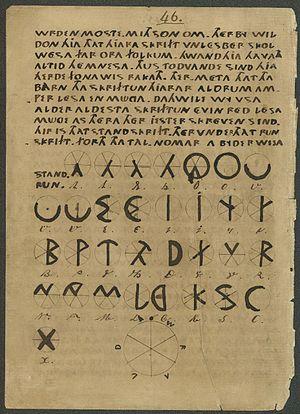
Herman Wirth, également connu sous les noms de Herman Wirth Roeper Bosch et Herman Felix Wirthor, est un chercheur néerlandais en sciences humaines ayant principalement travaillé en Allemagne et un archéologue national-socialiste, co-fondateur de l'Ahnenerbe SS. Proche des milieux völkisch, il développe une vision raciste et occultiste de l'Histoire.
La Chronique d'Ura-Linda est un manuscrit écrit en vieux frison. C'est un faux, réalisé au XIXᵉ siècle, à caractère mythologique et religieux, qui se présente comme une chronique de la Frise, depuis le Déluge jusqu'au Moyen Âge, de 2194 av. J.-C. à 803.
Albert Herrmann est un géographe et archéologue, né le 20 janvier 1886 à Hanovre et mort le 19 avril 1945 à Plzeň. Sa spécialité est la géographie de la Méditerranée ancienne et de la Chine. Il a également publié un nombre important de travaux sur les théories de la localisation de l'Atlantide.